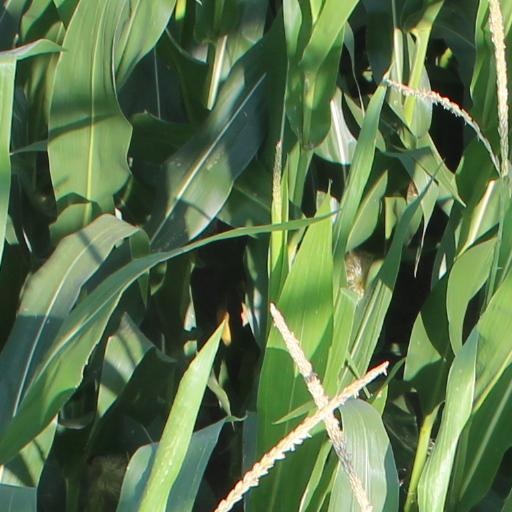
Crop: maize; corn